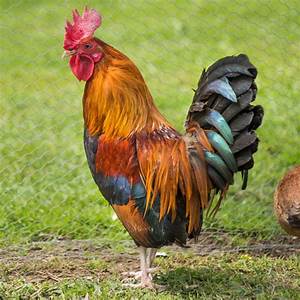
Label: gallina